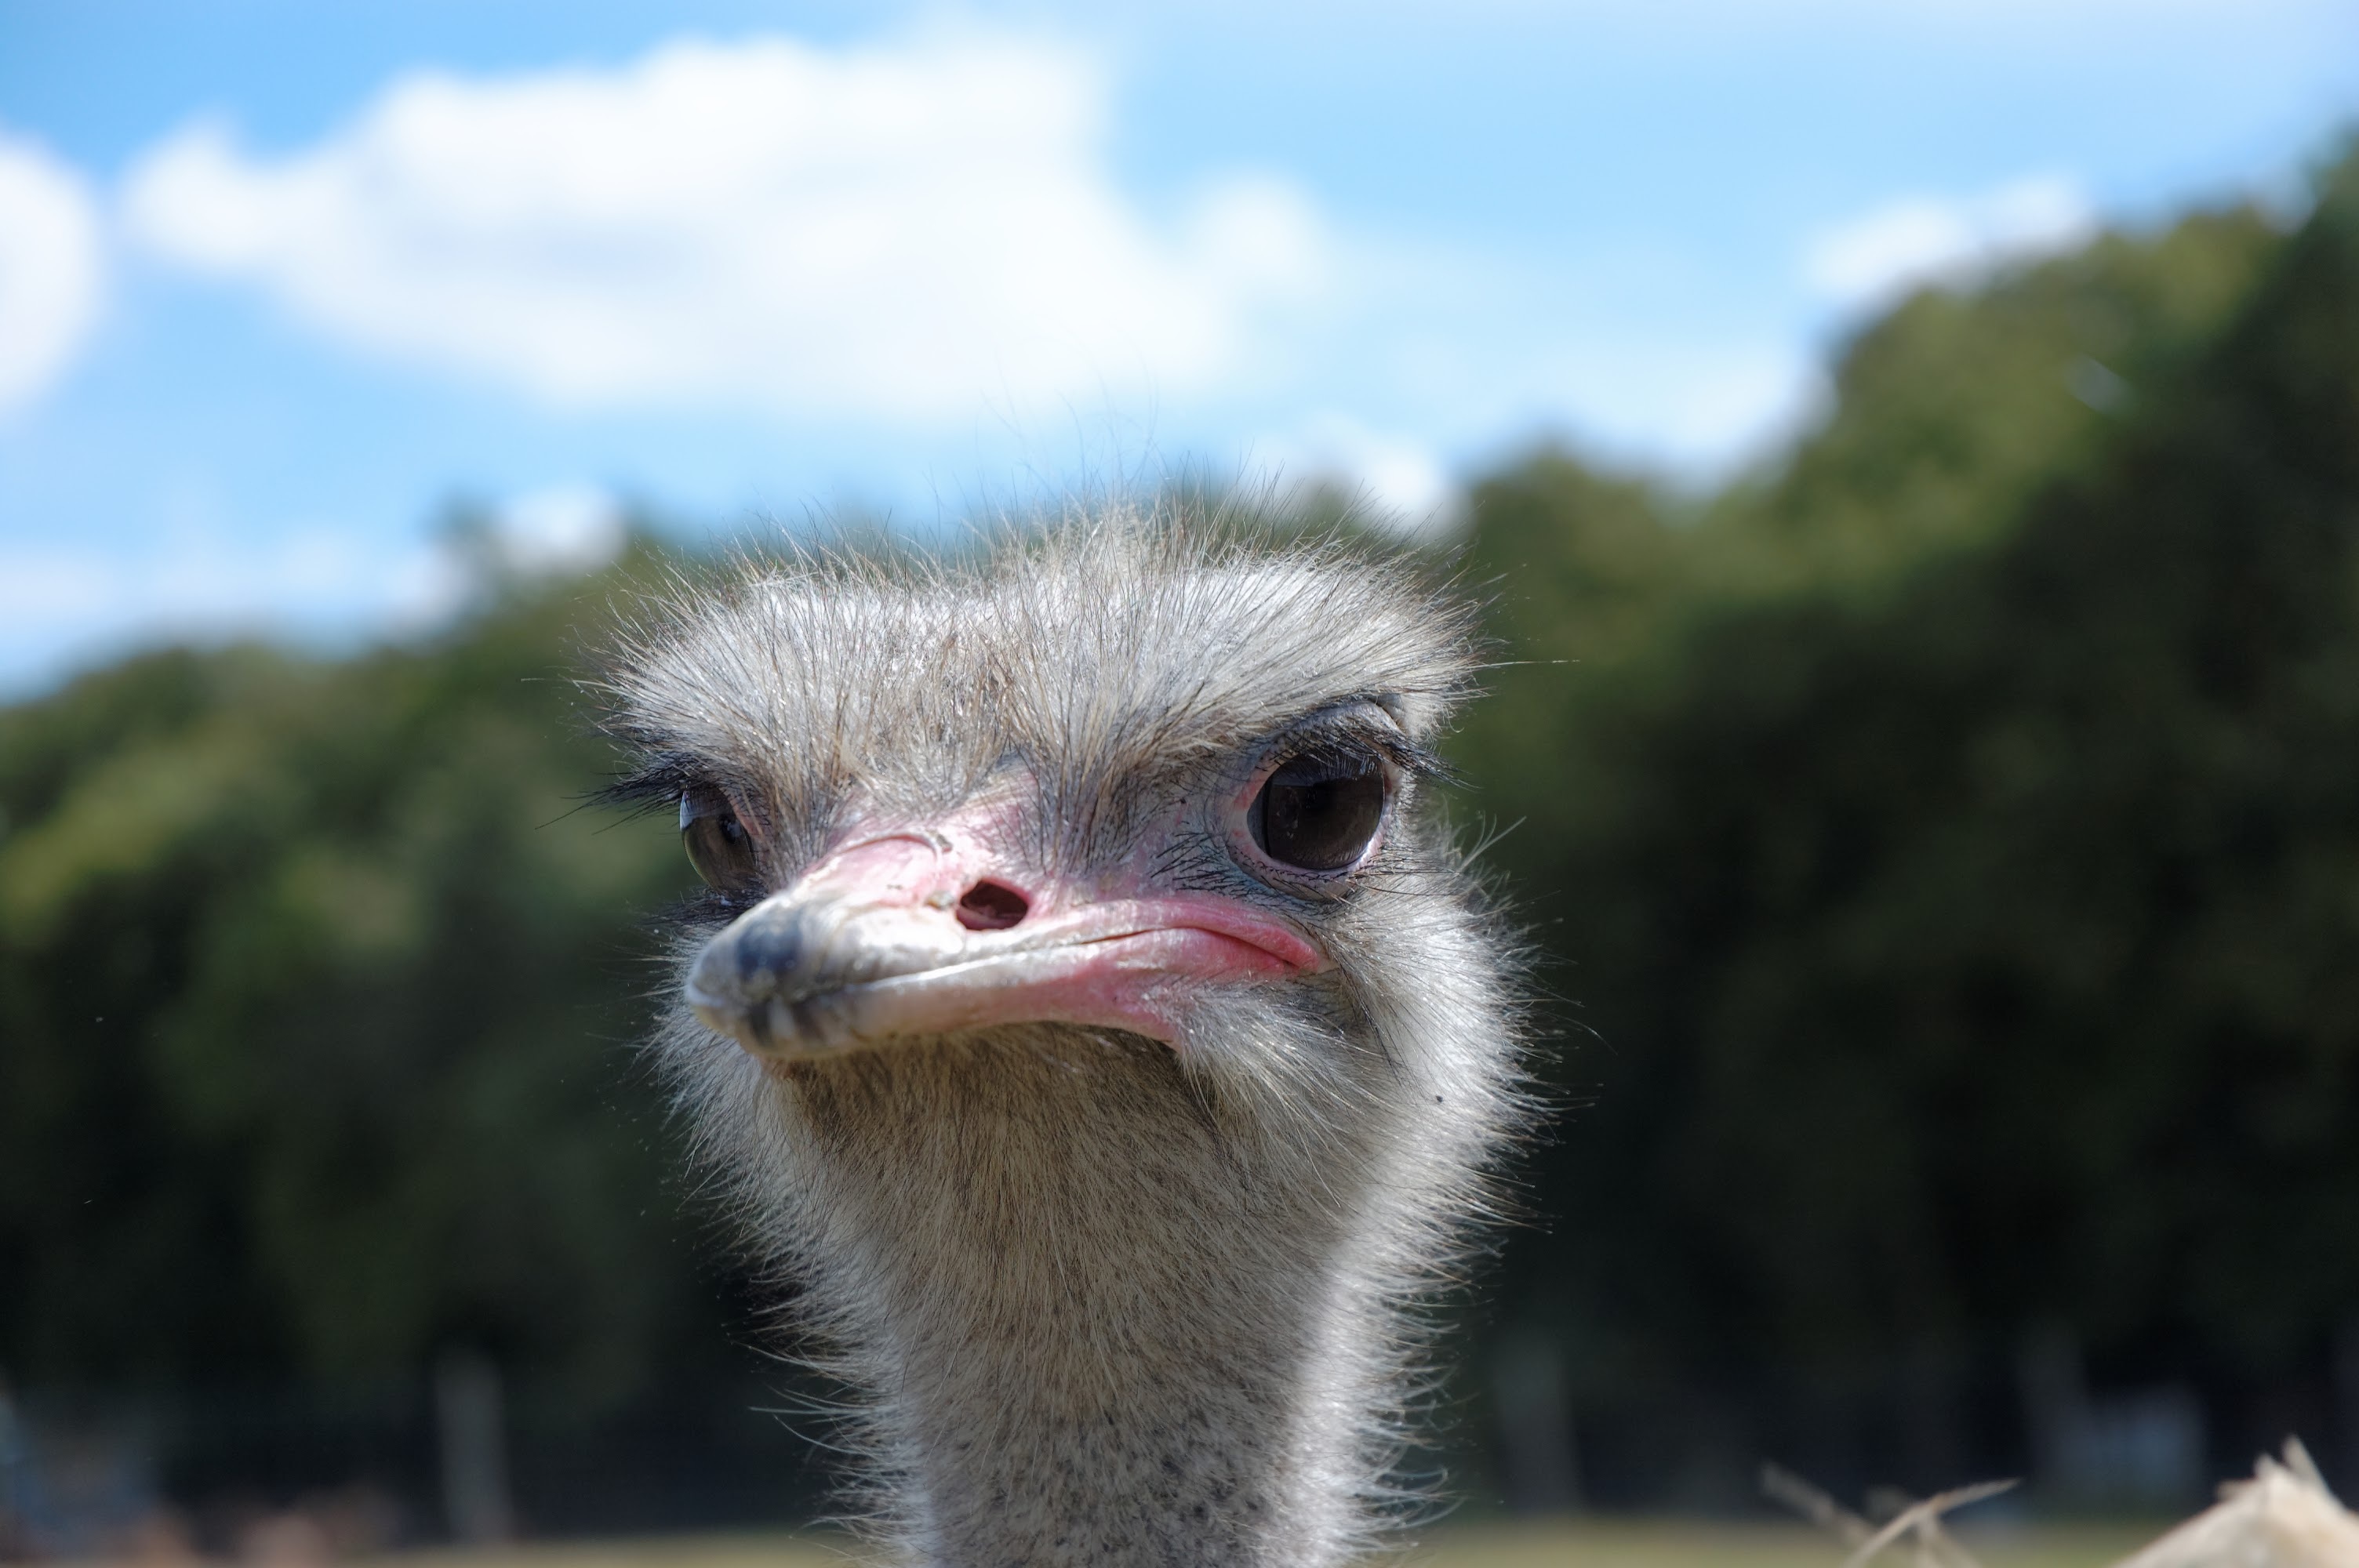
bird, animal, wildlife, zoo, beak, ostrich, fauna, close up, head, vertebrate, ratite, flightless bird